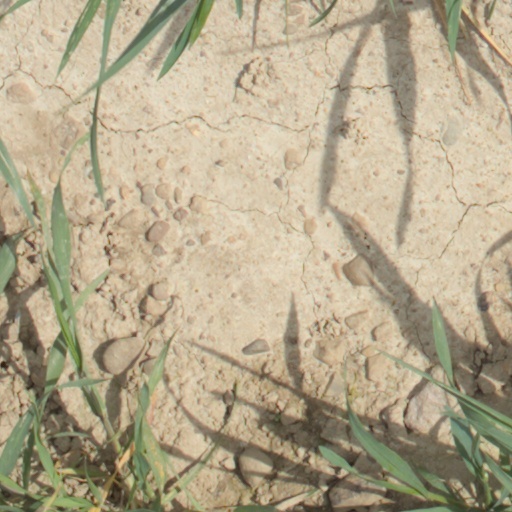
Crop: wheat